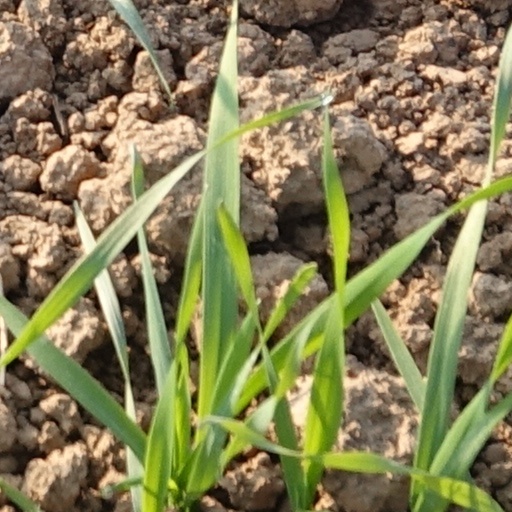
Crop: wheat